Johann Ernst Heinsius

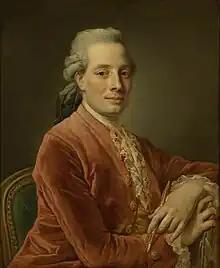
Self-portrait (1778)

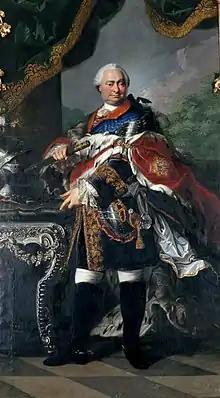
John Frederick, Prince of Schwarzburg-Rudolstadt

Johann Ernst Heinsius (21 May 1731, Ilmenau - 18 October 1794, Erfurt) was a German portrait painter and miniaturist.